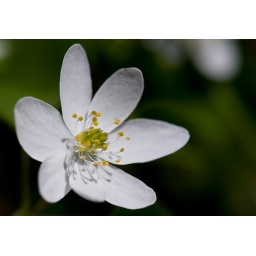
a wild white flower in bright sunshine.